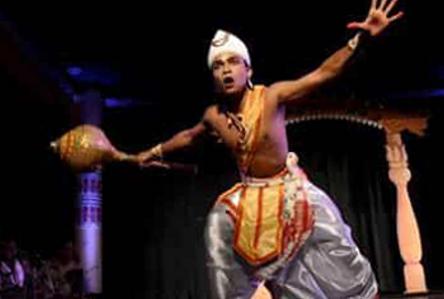
Dance form: sattriya